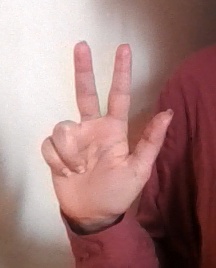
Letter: al